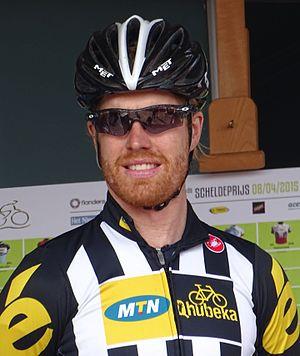
Reportage réalisé le mercredi 8 avril à l'occasion du départ du Grand Prix de l'Escaut 2015 à Anvers, Belgique.